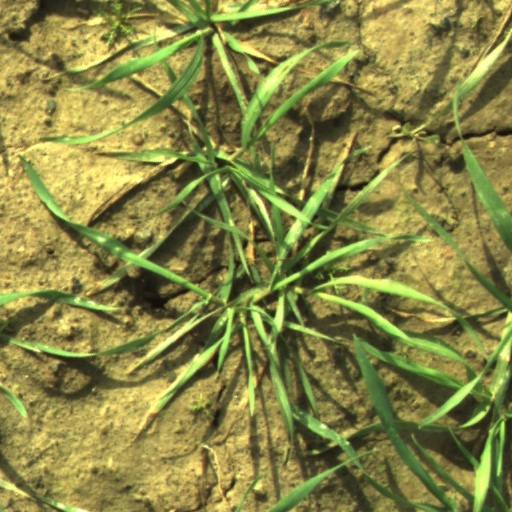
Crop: wheat